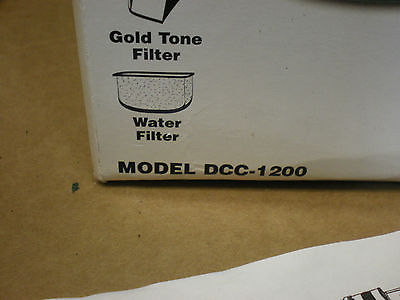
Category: coffee maker